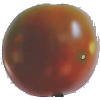
Label: Tomato Maroon 1